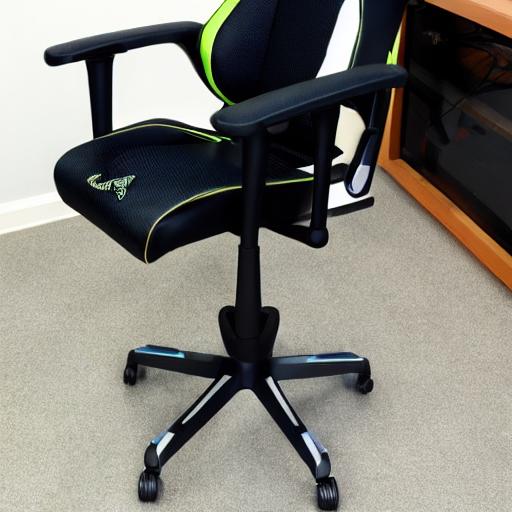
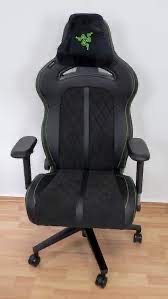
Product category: items_chair
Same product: no